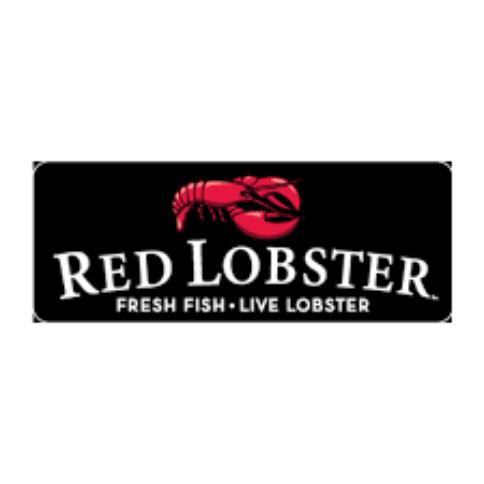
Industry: Food